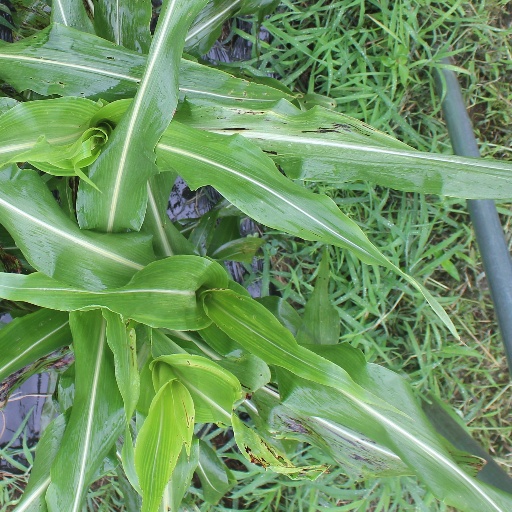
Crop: sorghum